Love (crater)

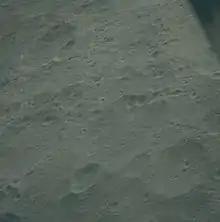
Oblique view from Apollo 13

Love is an impact crater on the far side of the Moon. It is located just to the north of the crater Perepelkin. Prager nearly touches the northeastern rim. To the northwest is Bečvář.